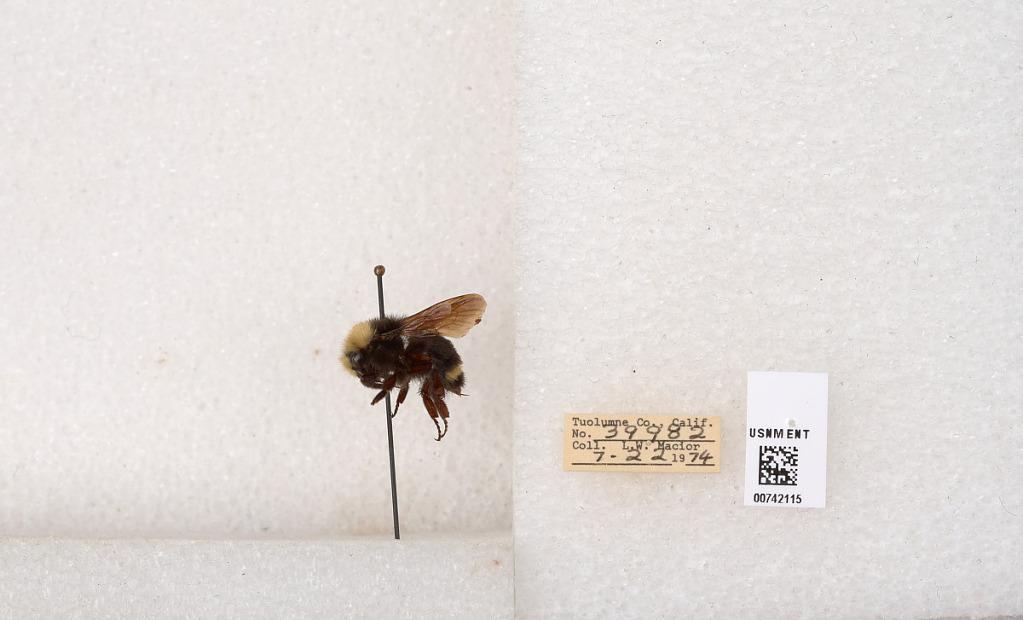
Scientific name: Bombus (Pyrobombus) vosnesenskii Radoszkowski
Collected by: L. Macior
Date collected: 1974-7-22
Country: United States
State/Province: California
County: Tuolumne
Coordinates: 37.9712, -120.228